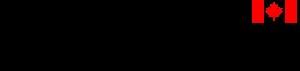
Le Programme de coordination de l'image de marque du gouvernement du Canada est le programme servant à assurer l'identité graphique et l'image de marque du gouvernement fédéral du Canada.